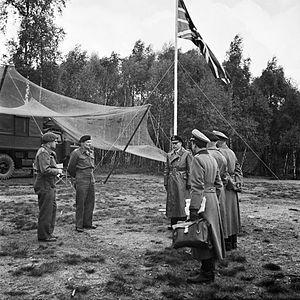
Wendisch Evern est une commune allemande de l'arrondissement de Lunebourg, Land de Basse-Saxe.